Ferrofluid

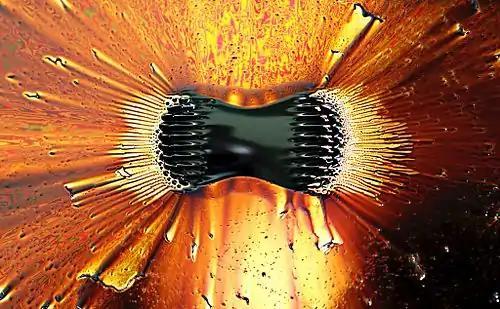
Ferrofluid is the oily substance collecting at the poles of a magnet which is underneath the brown oil.

When a paramagnetic fluid is subjected to a strong vertical magnetic field, the surface forms a regular pattern of peaks and valleys. This effect is known as the "Rosensweig" or "normal-field instability". The instability is driven by the magnetic field; it can be explained by considering which shape of the fluid minimizes the total energy of the system.